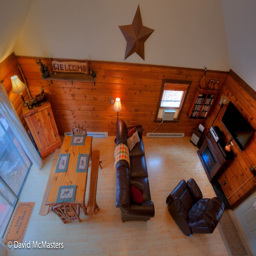
overview of the dining and living room